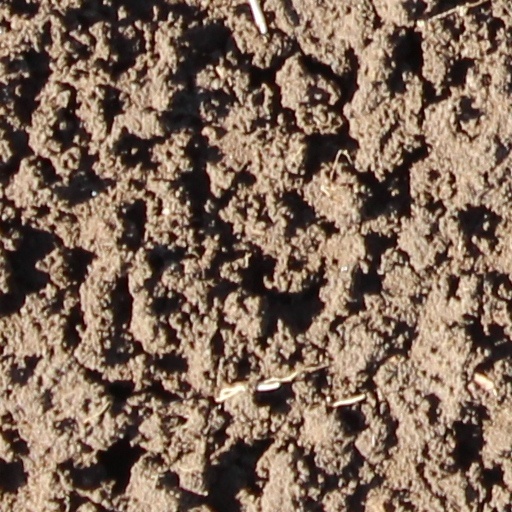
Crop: wheat